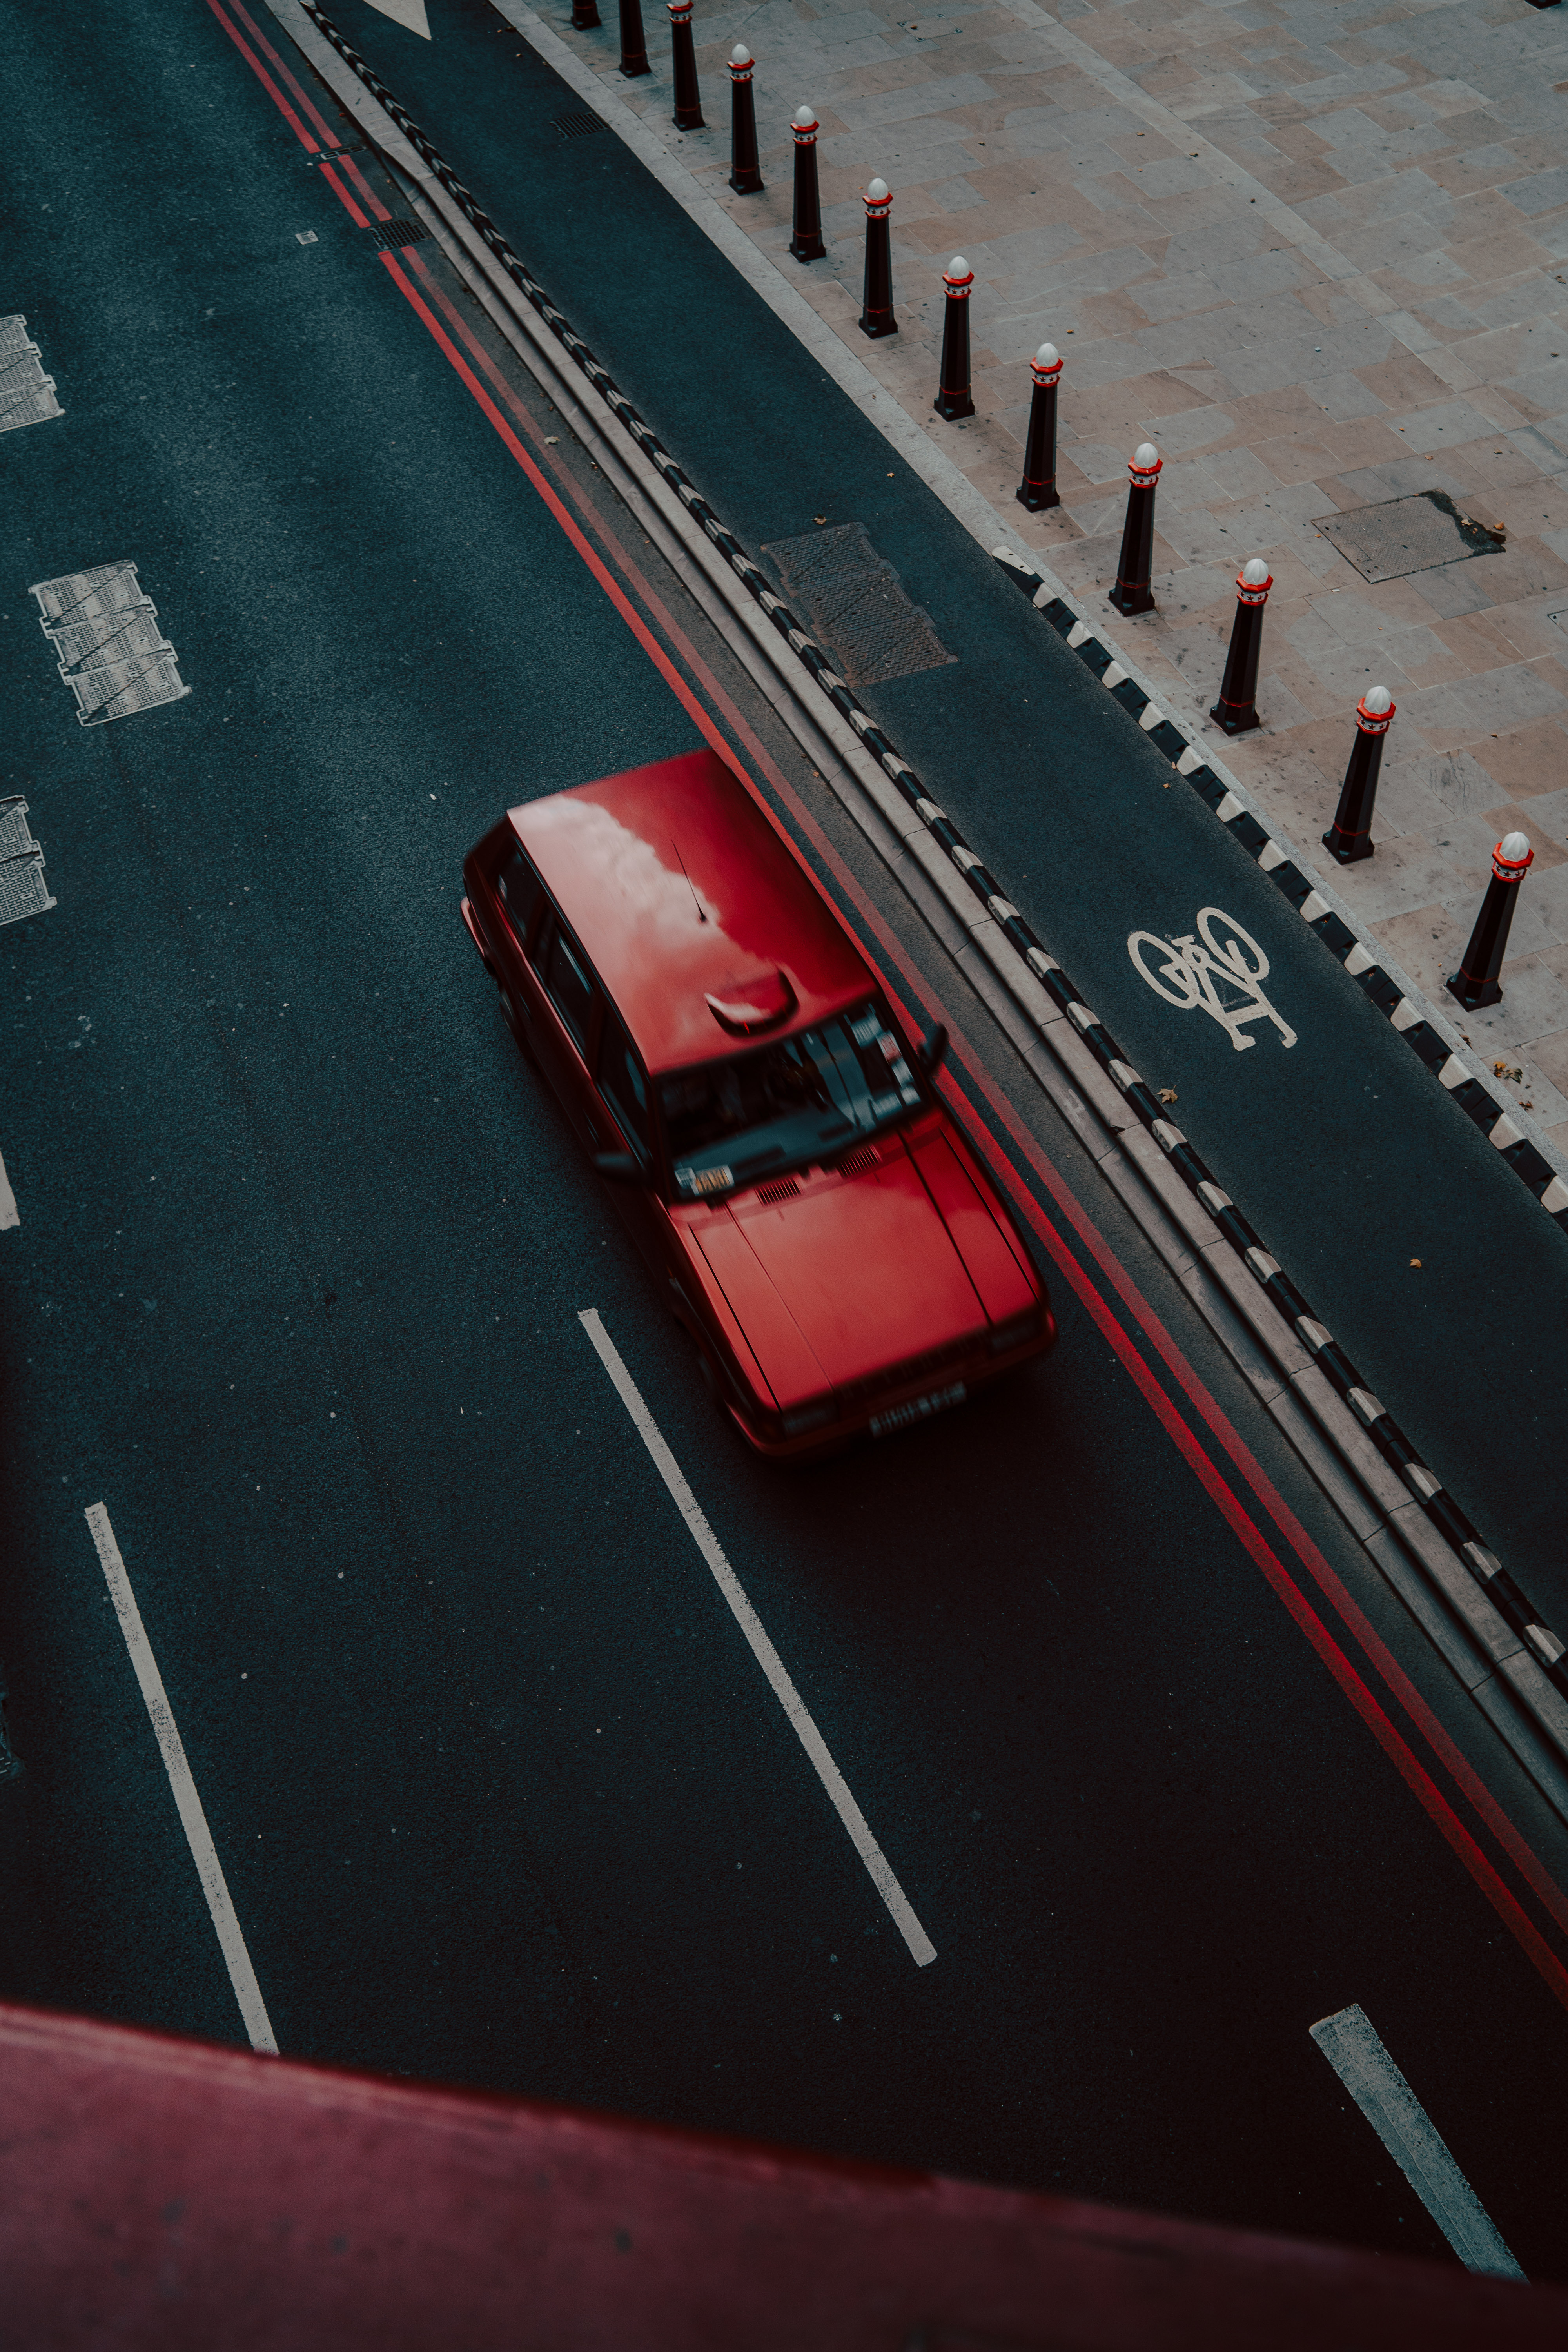
red, race track, vehicle, mode of transport, car, lane, road, performance car, race car, sport venue